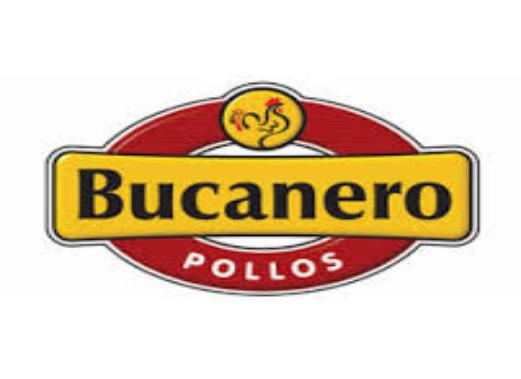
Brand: Bucanero
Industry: Food